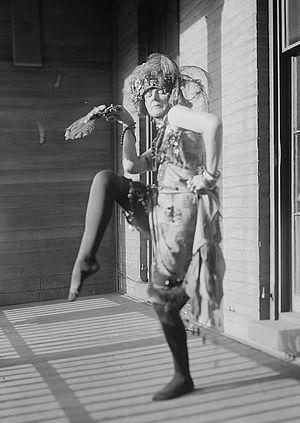
Elsa von Freytag-Loringhoven, née Elsa Hildegard Plötz, à Swinemünde le 12 juillet 1874, morte à Paris, le 15 décembre 1927, est une sculptrice et une égérie du mouvement dada de New York, surnommée "Dada Baroness".